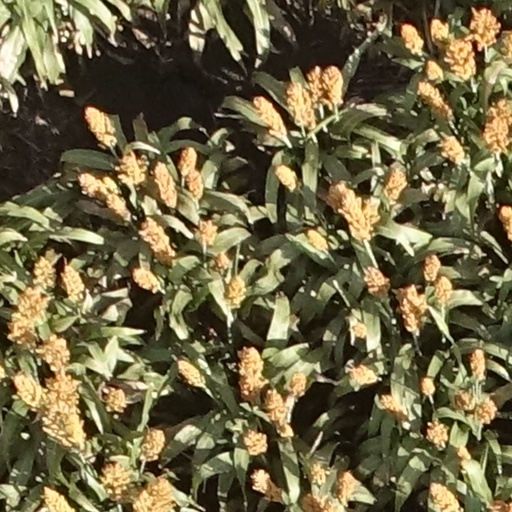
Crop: sorghum